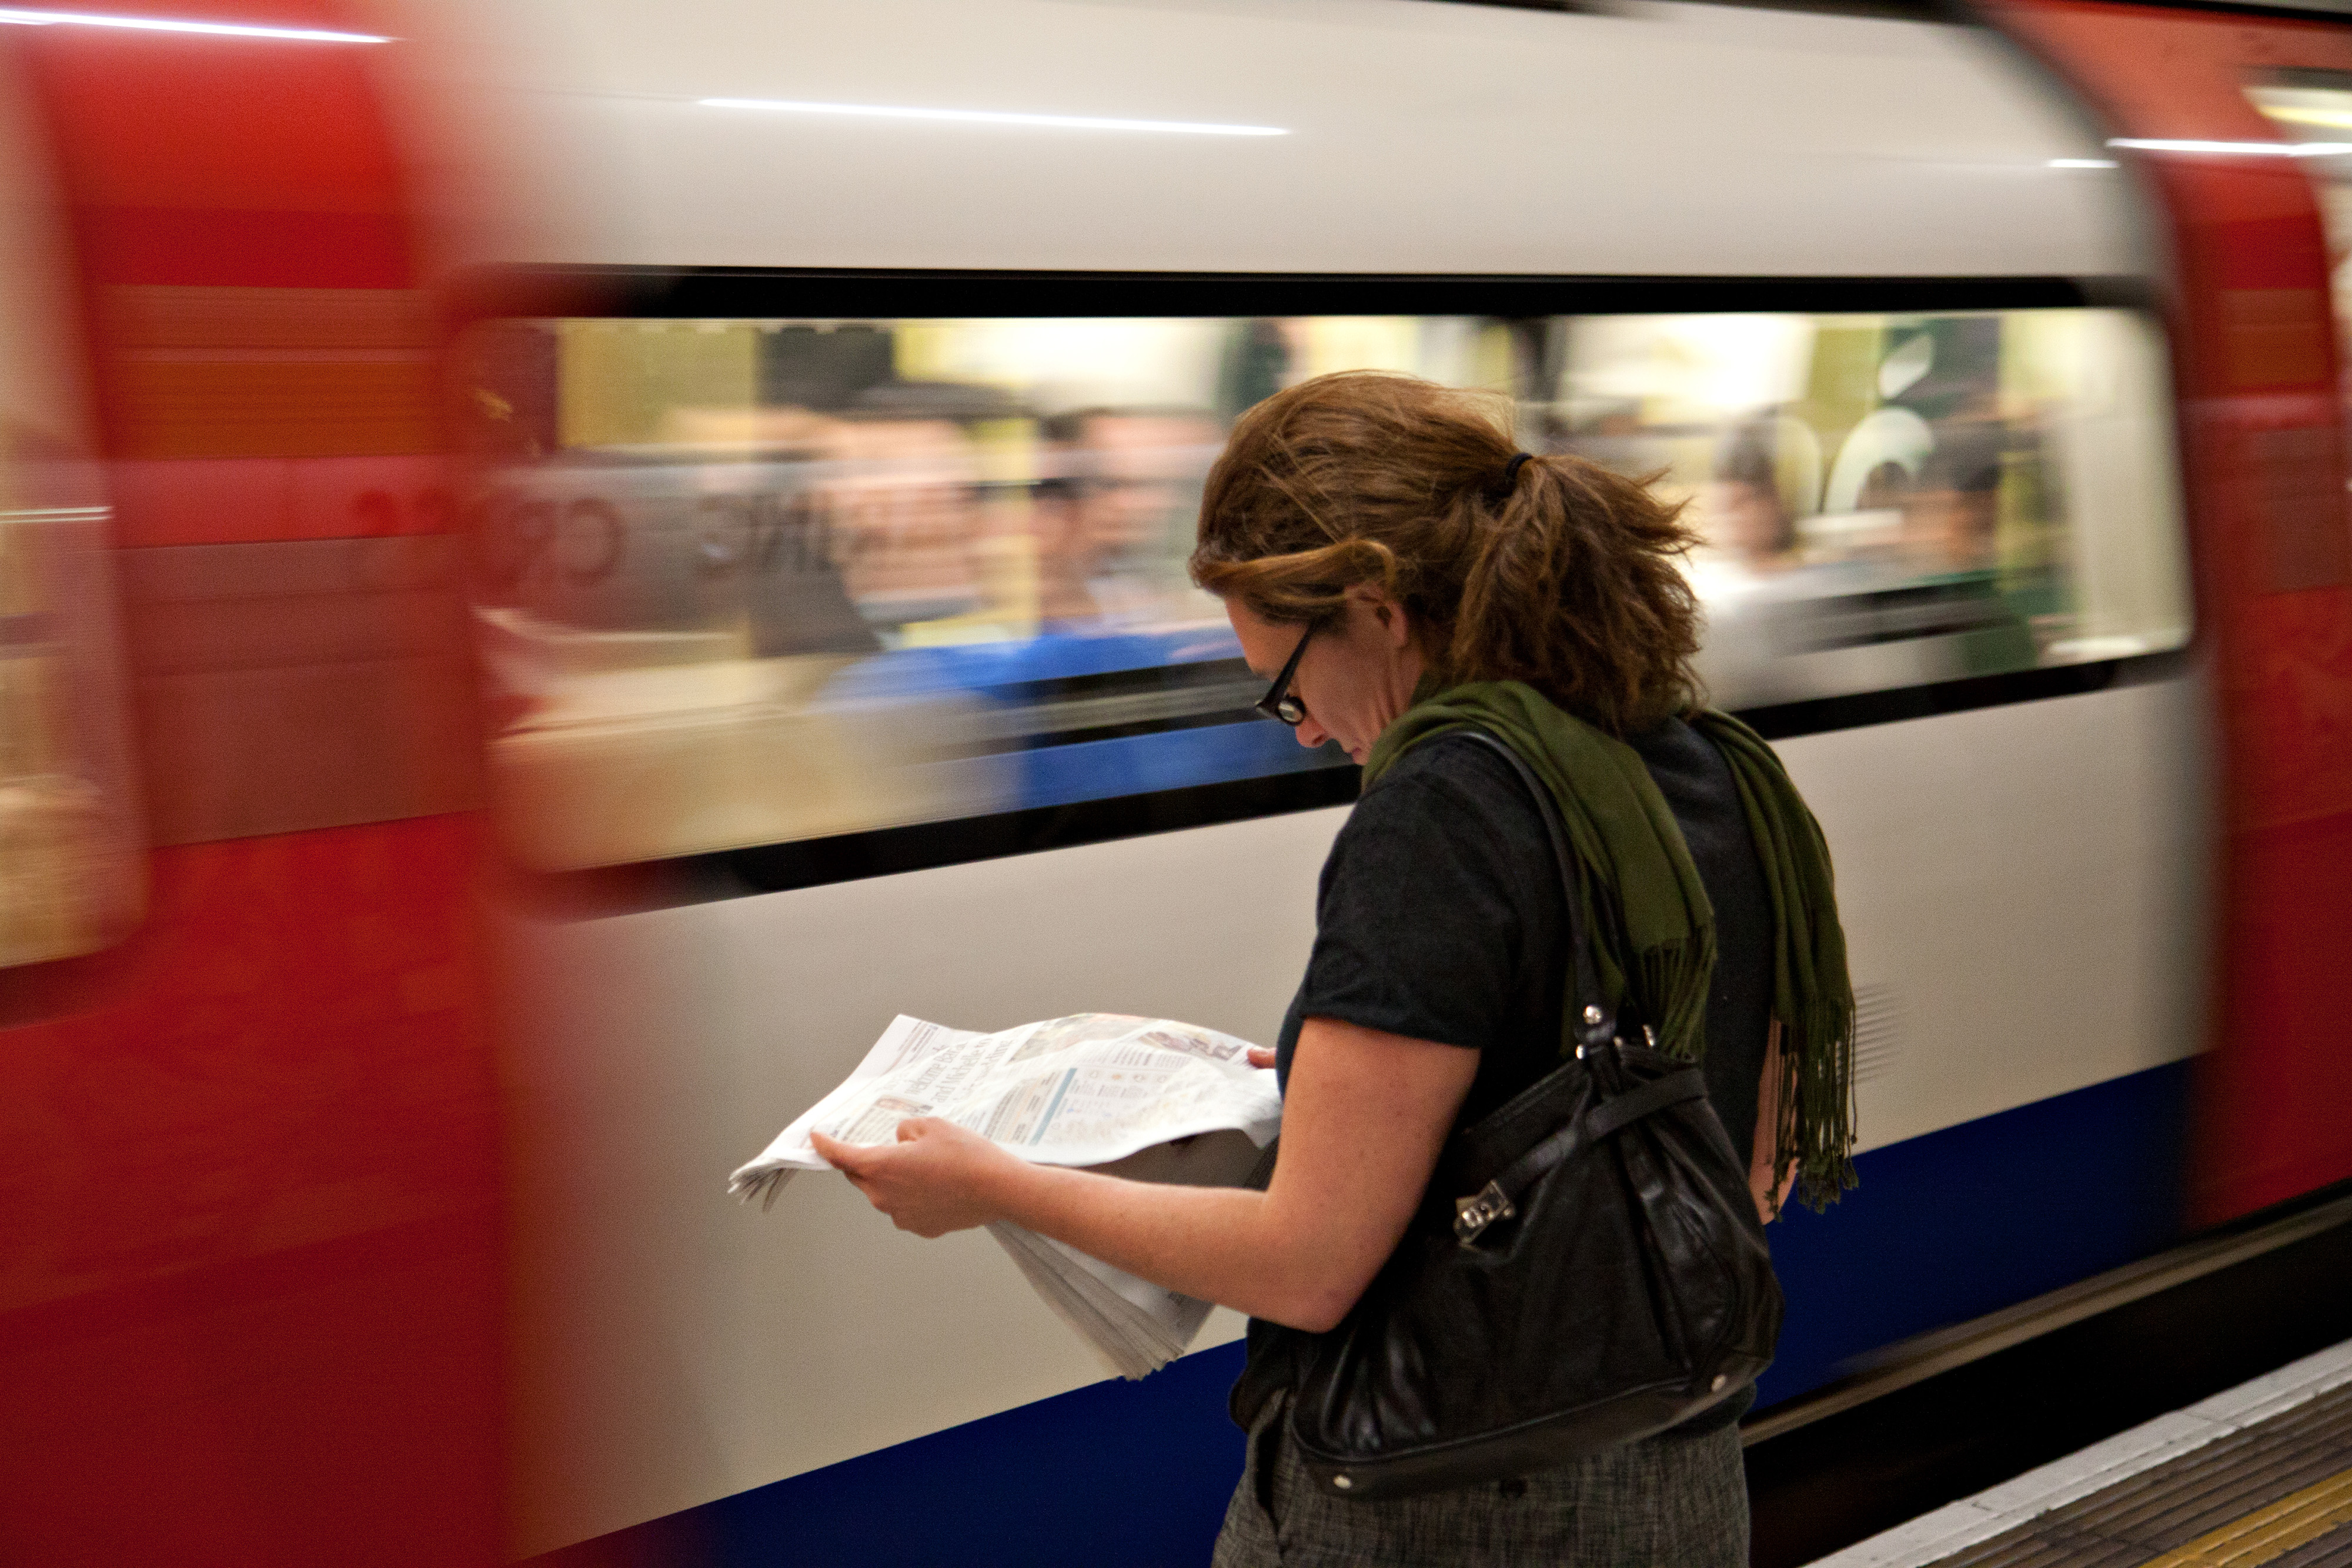
transport, public transport, metro, train, passenger, vehicle